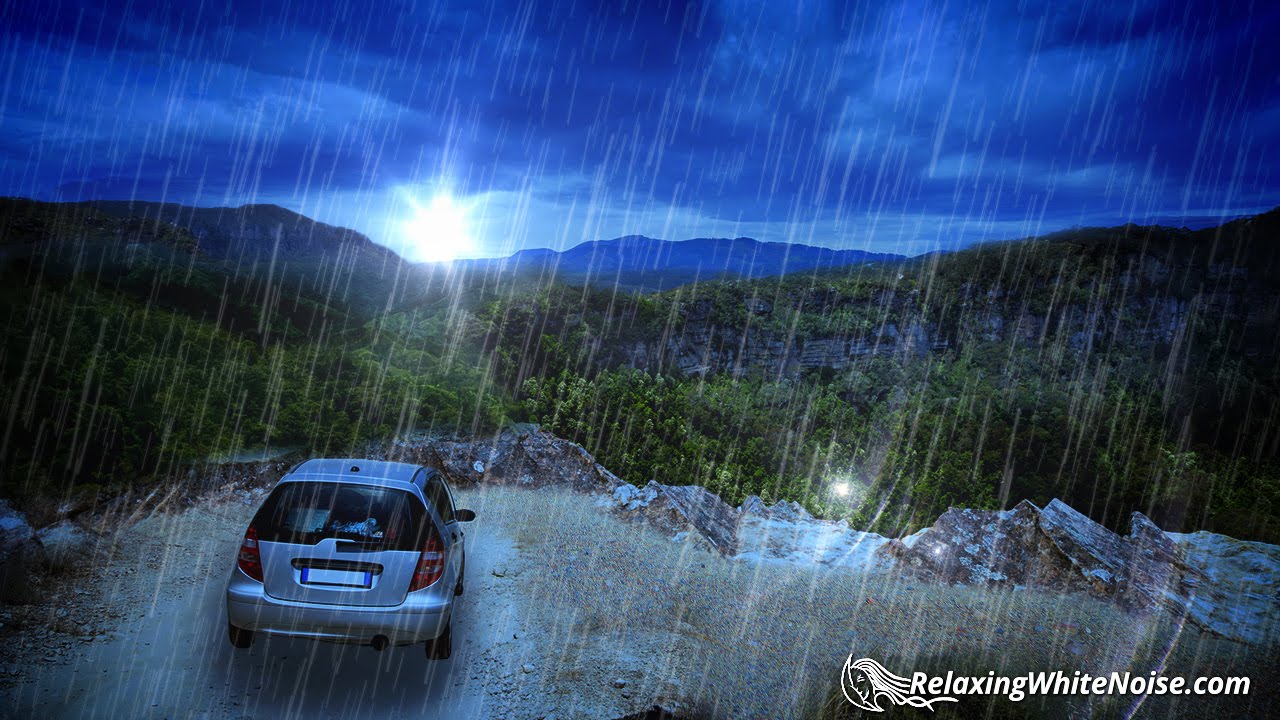
Weather: rain or strom